Grasswood

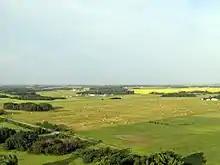
Aerial photograph of Grasswood taken from a hot air balloon

Grasswood, also known as Grasswood Park, is an unincorporated hamlet in Saskatchewan. It is part of the Corman Park rural municipality and is located just south of the city limits of Saskatoon. A second unincorporated hamlet, Furdale, is directly to the west.